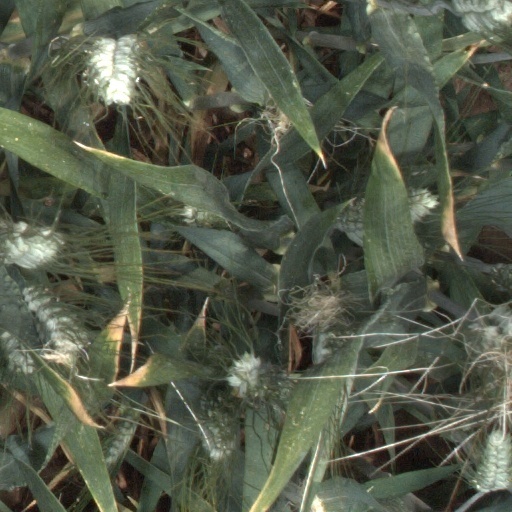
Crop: wheat